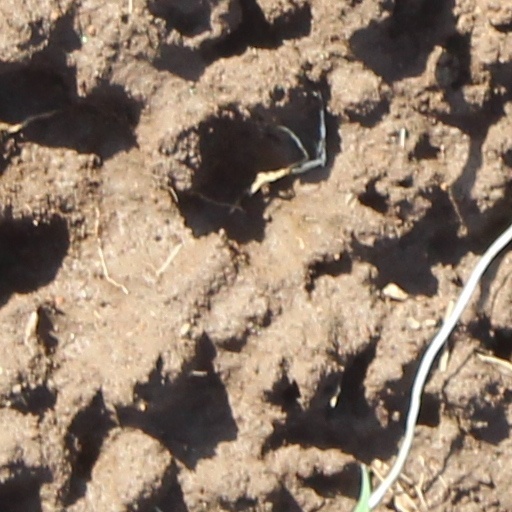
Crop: wheat